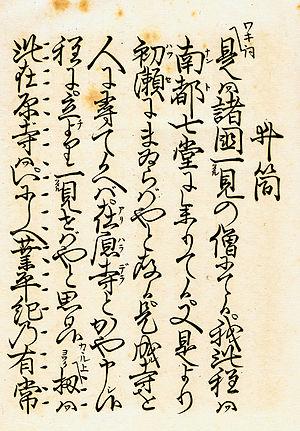
Izutsu est une pièce du répertoire nô écrite par Zeami, personnalité dominante dans l'histoire des débuts du théâtre nô.